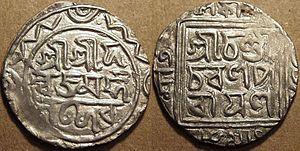
Bangla Bhasha Procholon Ain, 1987 est une loi du gouvernement du Bangladesh visant à mettre en œuvre et à faire appliquer l'article 3 de la Constitution du Bangladesh. Il s'agit de la deuxième loi de 1987. En vertu de cette loi, tous les dossiers et correspondances, lois, procédures judiciaires et autres actions en justice doivent être rédigés en bengali dans tous les tribunaux, bureaux gouvernementaux ou semi-gouvernementaux et institutions autonomes du Bangladesh.